Memorials to George Floyd

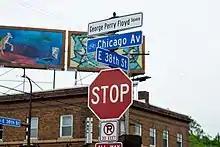
George Perry Floyd Square street sign in Minneapolis, Minnesota

The George Floyd protests began in Minneapolis on May 26, 2020. Protests were held in the United States and in other countries in reaction to Floyd's murder and in his memory. The street intersection where Floyd was murdered was held by demonstrators during the George Floyd Square occupied protest.